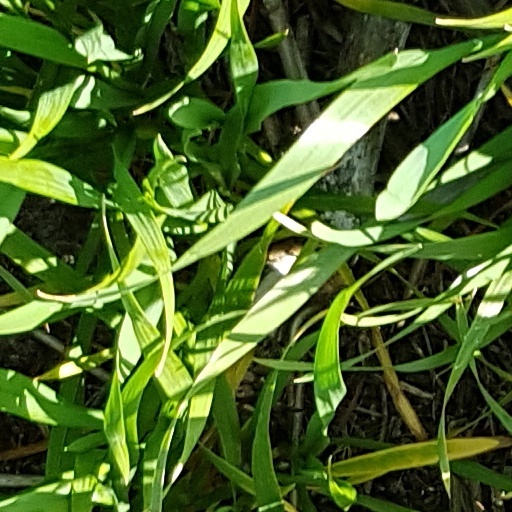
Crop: wheat